Demon: The Fallen

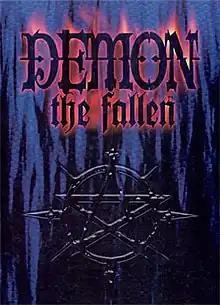
Cover art

Demon: The Fallen is a 2002 tabletop role-playing game released by White Wolf Publishing. Set in the World of Darkness, players take on the role of a demon - a fallen angel who descended to the Garden of Eden with Lucifer, only to be condemned to Hell after a long war with Heaven. The game focuses on "infernal glory" as its central theme for storytelling and character development - the acquisition of power to restore the Fallen's grace as well as to potentially reconnect with humanity, all the while staving off their own agony and evading monstrous demons.